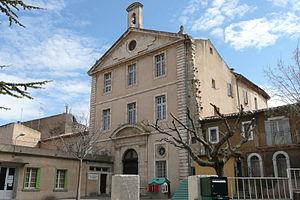
Ecole maternelle les Romarins à Apt.
Apt est une commune française, sous-préfecture du département de Vaucluse, dans la région Provence-Alpes-Côte d'Azur.